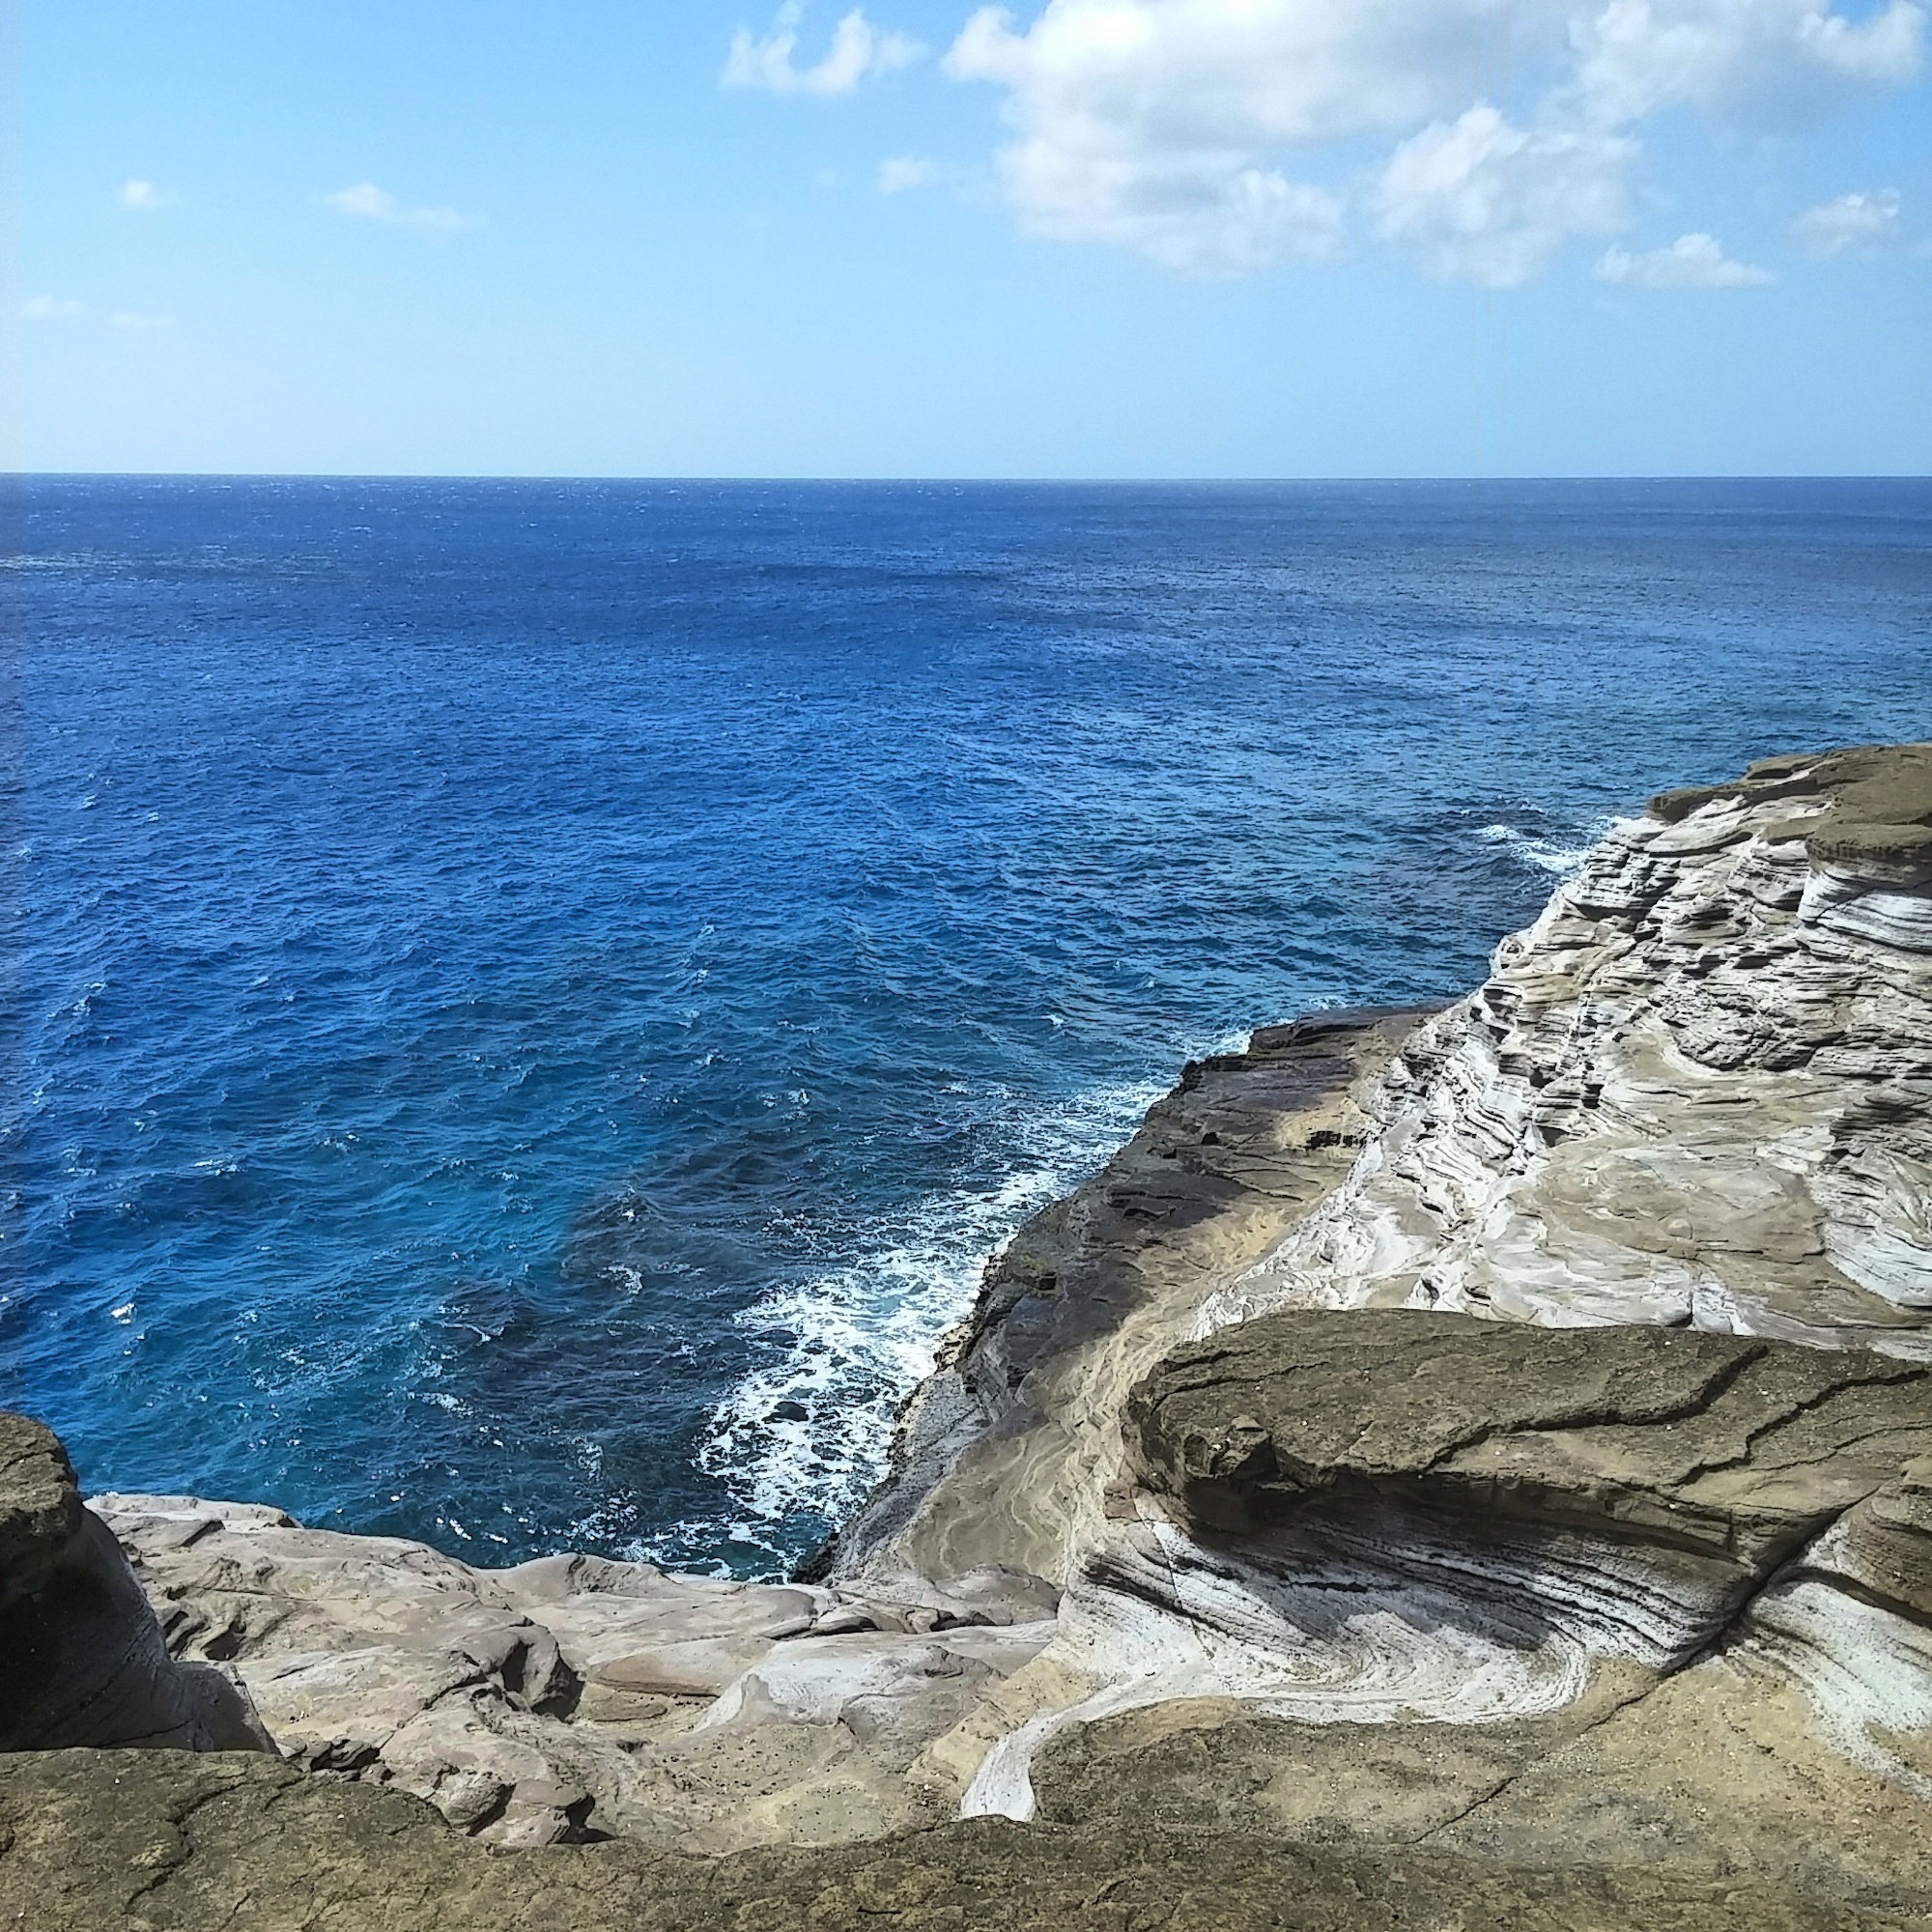
beach, landscape, sea, coast, nature, outdoor, rock, ocean, horizon, cloud, shore, wave, view, vacation, travel, formation, cliff, cove, tower, paradise, scenic, seascape, bay, island, blue, stack, hawaii, terrain, body of water, rocks, geology, cape, islet, wind wave